Great Depression in Australia

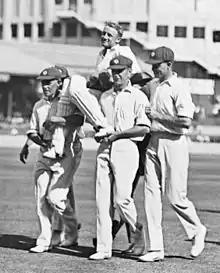
Don Bradman is chaired off the cricket pitch in 1930.

The stance of Joseph Lyons and James Fenton against the far more radical proposals of the Labor movement to deal with the Depression had attracted the support of prominent Australian conservatives, known as "the Group", whose number included future prime minister Robert Menzies. In parliament on 13 March 1931, though still a member of the ALP, Lyons supported a no confidence motion against the Scullin Labor government. The United Australia Party was then formed from a coalition of citizens' groups and with the support of the Nationalist Party of Australia. Lyons quit the ALP to become parliamentary leader of the newly established United Australia Party, with John Latham, Nationalist Leader of the Opposition, becoming the new party's deputy leader.